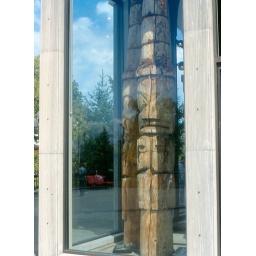
A totem pole behind a show window in a museum in Victoria.